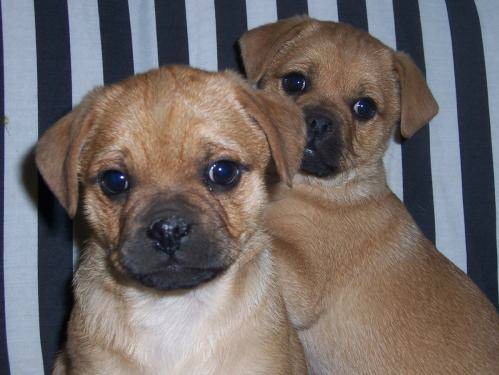
Label: dog